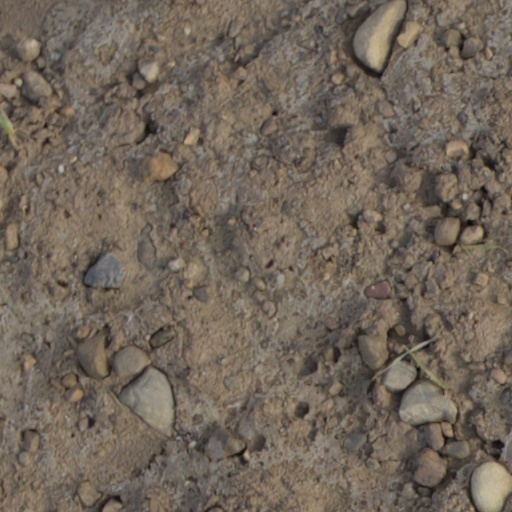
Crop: wheat